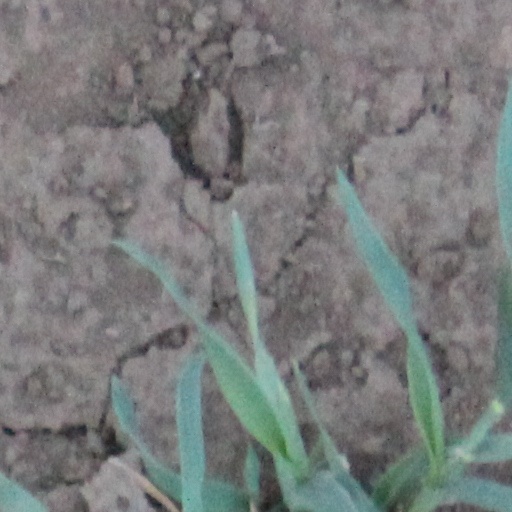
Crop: wheat